Paintbrush

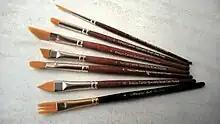
Brushes used in one stroke painting

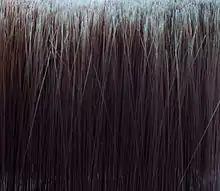
Closeup of an oil paintbrush

Artists' brushes are usually given numbered sizes, although there is no exact standard for their physical dimensions. From smallest to largest, the sizes are: 20/0, 12/0, 10/0, 7/0, 6/0, 5/0, 4/0 "(also written" 0000")", 000, 00, 0, 1, 2, 3, 4, 5, 6, 7, 8, 9, 10, 11, 12, 13, 14, 16, 18, 20, 22, 24, 25, 26, 28, 30, 2 inch, 4 inch, 6 inch, and 8 inch. Brushes as fine as 30/0 are manufactured by major companies, but are not a common size. Sizes "000" to "20" are most common.